Mar del Plata railway and bus station

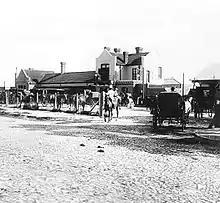
The original Mar del Plata station ("Norte"), opened in 1886

On 26 September 1886, the first train arrived to the Mar del Plata railway station, built and operated by British-owned BA Great Southern. The city of Mar del Plata was the main tourist destination in Argentina during summer season.